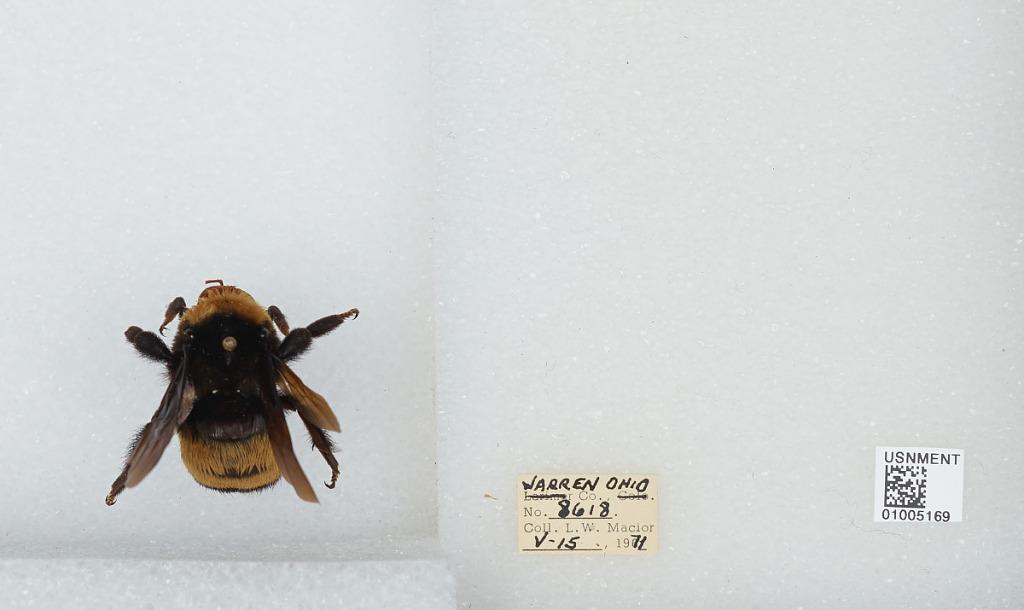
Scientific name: Bombus (Bombias) auricomus (Robertson)
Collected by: L. Macior
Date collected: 1971-5-15
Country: United States
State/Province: Ohio
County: Warren
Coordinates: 39.4242, -84.1856